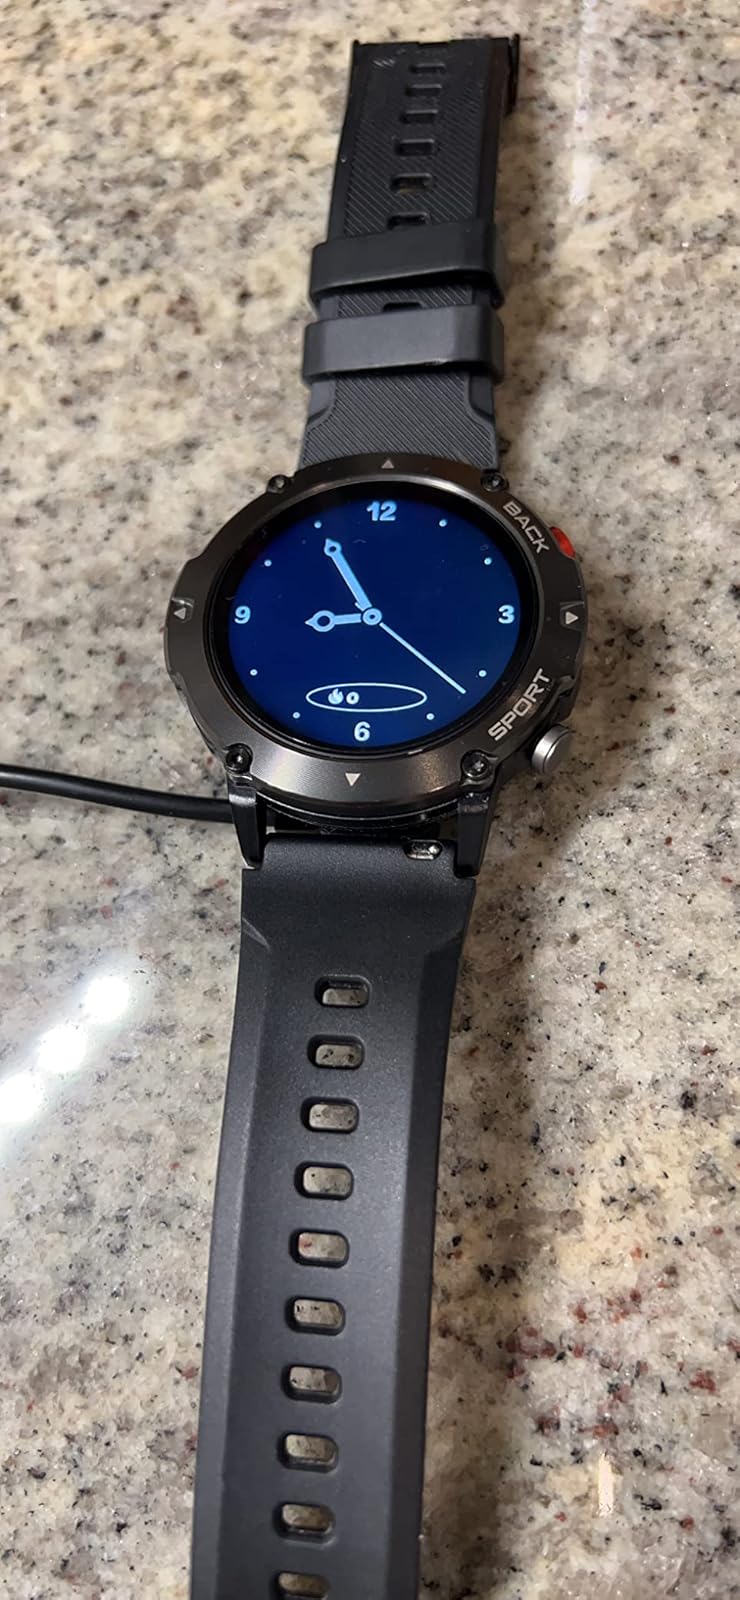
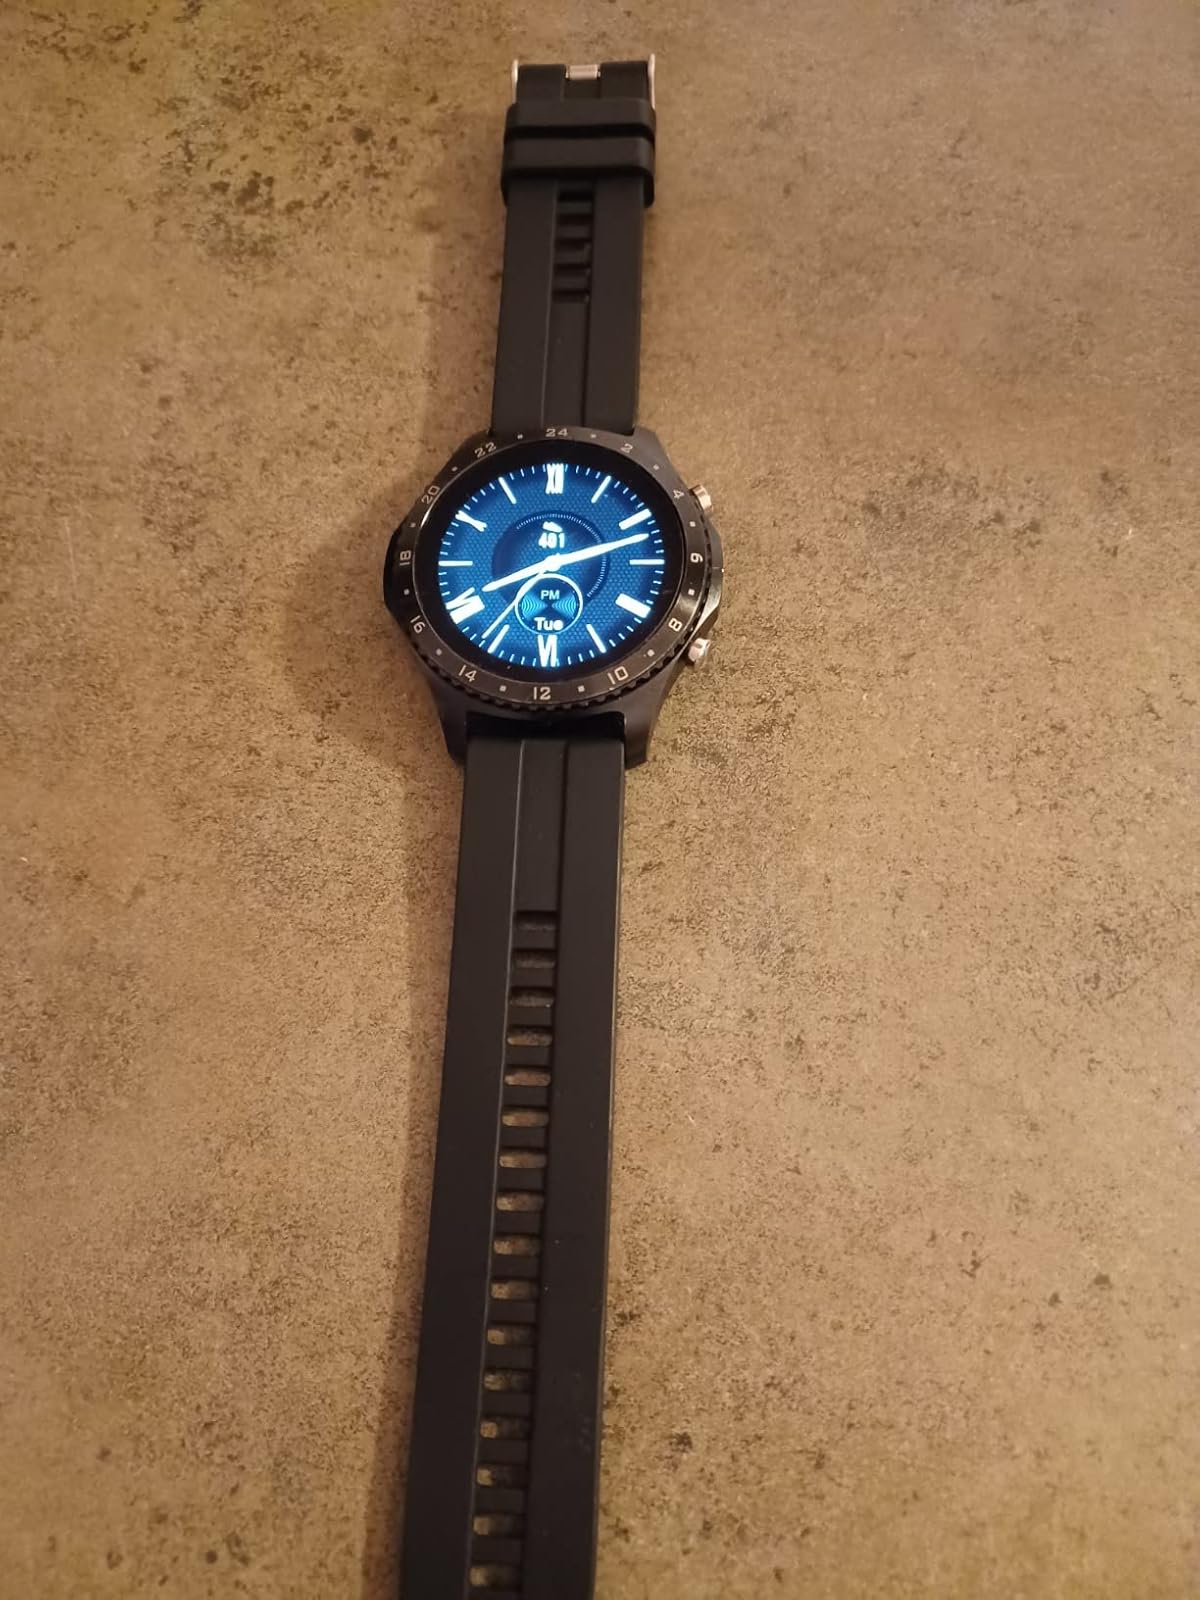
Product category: smartwatch
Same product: no